Nicole Steigenga

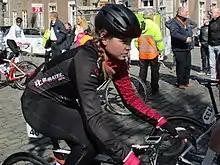
Nicole Steigenga in 2018

Nicole Steigenga (born 27 January 1998) is a Dutch racing cyclist, who currently rides for UCI Women's WorldTeam . She rode for in the women's team time trial event at the 2018 UCI Road World Championships.